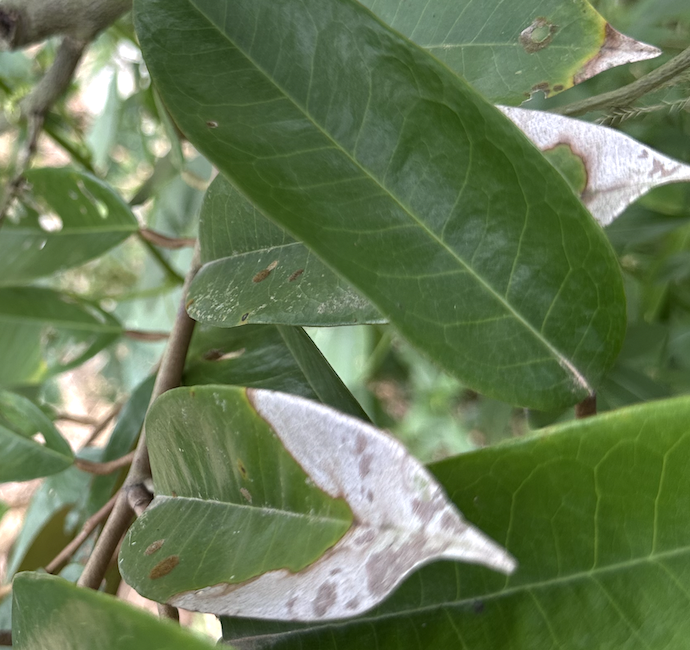
Label: anthracnose_disease